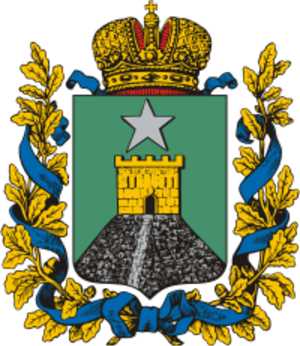
Le gouvernement de Stavropol est une division administrative de l’Empire russe, puis de la R.S.F.S.R., avec pour capitale la ville de Stavropol. Créé le 2 mai 1847 à partir de l’oblast du Caucase, le gouvernement exista jusqu’en 1918 et la proclamation de la République soviétique de Stavropol.